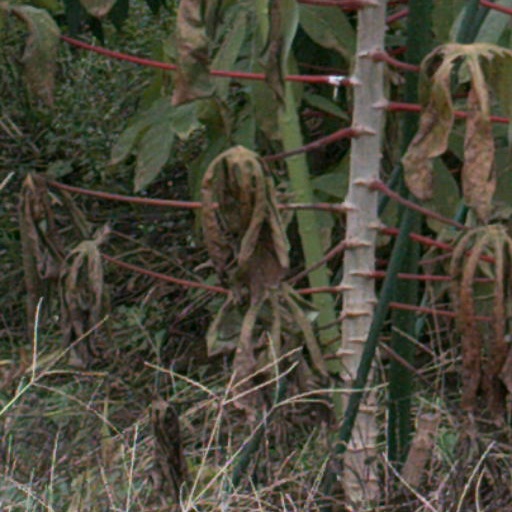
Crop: cassava